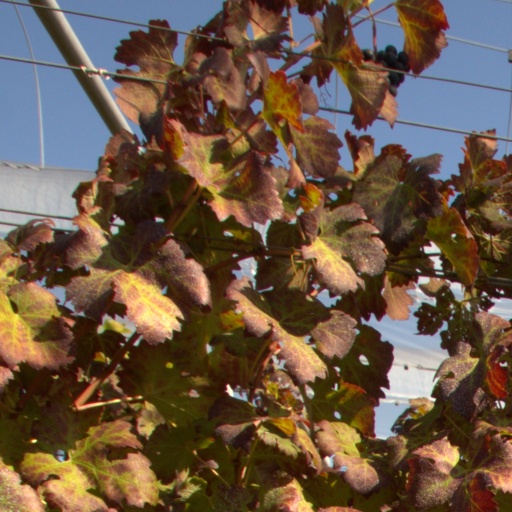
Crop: grape